Jimmy Giraudon

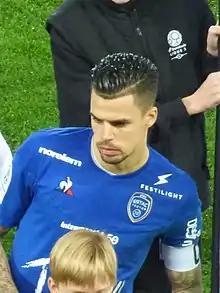
Giraudon playing for Troyes in 2020

Jimmy Giraudon (born 16 January 1992) is a French professional footballer who plays as a defender for club Orléans.